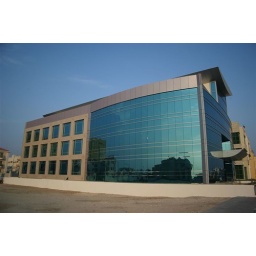
New building on the C-Ring road in Doha